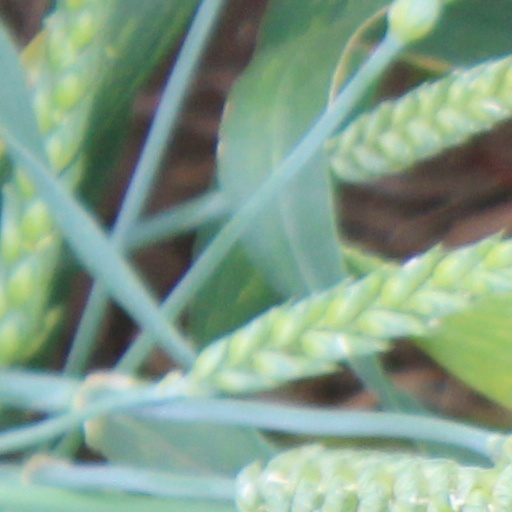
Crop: wheat